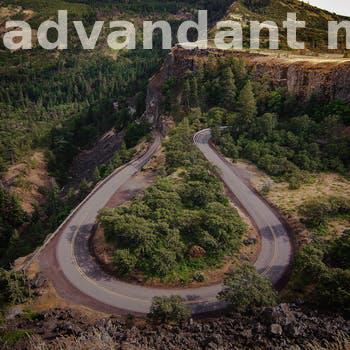
Label: Watermark